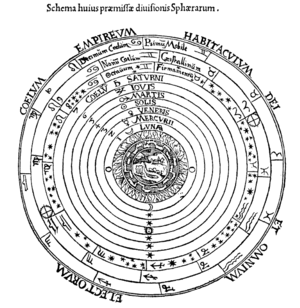
Claude Ptolémée, communément appelé Ptolémée, né vers 100 - mort vers 168 à Canope, est un astronome et astrologue grec qui vécut à Alexandrie (Égypte). Il est également l’un des précurseurs de la géographie. Sa vie est mal connue. Son cognomen Ptolemæus semble indiquer des origines gréco-égyptiennes, et son nomen Claudius une citoyenneté romaine. Son prænomen est inconnu.
Les sciences romaines sont apparues à la suite de l'essor de la Rome antique. Elles ne sont pas issues de l'inventivité propre des Romains, mais plutôt de l'héritage grec : celui d'Athènes pour ce qui est des courants philosophiques et celui d'Alexandrie pour ce qui est des sciences.
Le terme cosmos, peut faire référence à plusieurs notions différentes :
En histoire de l'astronomie, l'astronomie prétélescospique désigne l'ensemble des observations, des instruments, des théories, des concepts astronomiques développés dans différentes civilisations durant la période historique qui a précédé l'apparition et l'usage de la lunette astronomique.
L'histoire des cosmologies scientifiques prérelativistes s'intéresse à l'évolution des représentations du monde ou de l'univers au travers des siècles et avant la découverte des galaxies. Deux modèles cosmologiques historiques ont prédominé : ce sont le géocentrisme et l'héliocentrisme.
Les premières traces de l'histoire de l'observation de Mars, c'est-à-dire l'observation de la planète Mars depuis la Terre, remontent à l'époque des astronomes de l'Égypte antique, au IIe millénaire av. J.-C. Les premiers écrits chinois à propos des mouvements de la planète rouge datent d'avant la fondation de la dynastie Zhou. Des observations détaillées des positions de Mars furent faites par les astronomes babyloniens qui perfectionnèrent des techniques d'arithmétique afin de prévoir les futures positions de la planète. Les philosophes de la Grèce antique et les astronomes de l'époque hellénistique développèrent des modèles géocentriques pour expliquer ces mouvements. Les astronomes indiens et arabes, quant à eux, estimèrent la taille de Mars et sa distance par rapport à la Terre. Au XVIᵉ siècle, Nicolas Copernic proposa un modèle héliocentrique pour le Système solaire dans lequel les planètes suivaient des orbites circulaires autour du Soleil. Ce modèle fut corrigé par Johannes Kepler, donnant à Mars une orbite elliptique, en adéquation avec les données astronomiques de l'époque.
Avicenne, ou Ibn Sīnā, né le 7 août 980 à Afshéna, près de Boukhara, dans la province de Transoxiane et mort en juin 1037 à Hamadan, est un philosophe et médecin médiéval persan. Rédigeant principalement en arabe classique, il s'intéressa à de nombreuses sciences, comme l'astronomie, l'alchimie, et la psychologie.